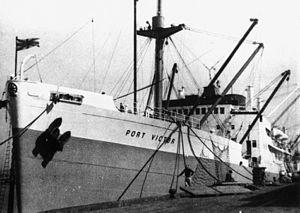
Le HMS Nairana est un porte-avions d'escorte, navire de tête de sa classe converti à partir d'un cargo, en service dans la Royal Navy à partir de 1943.